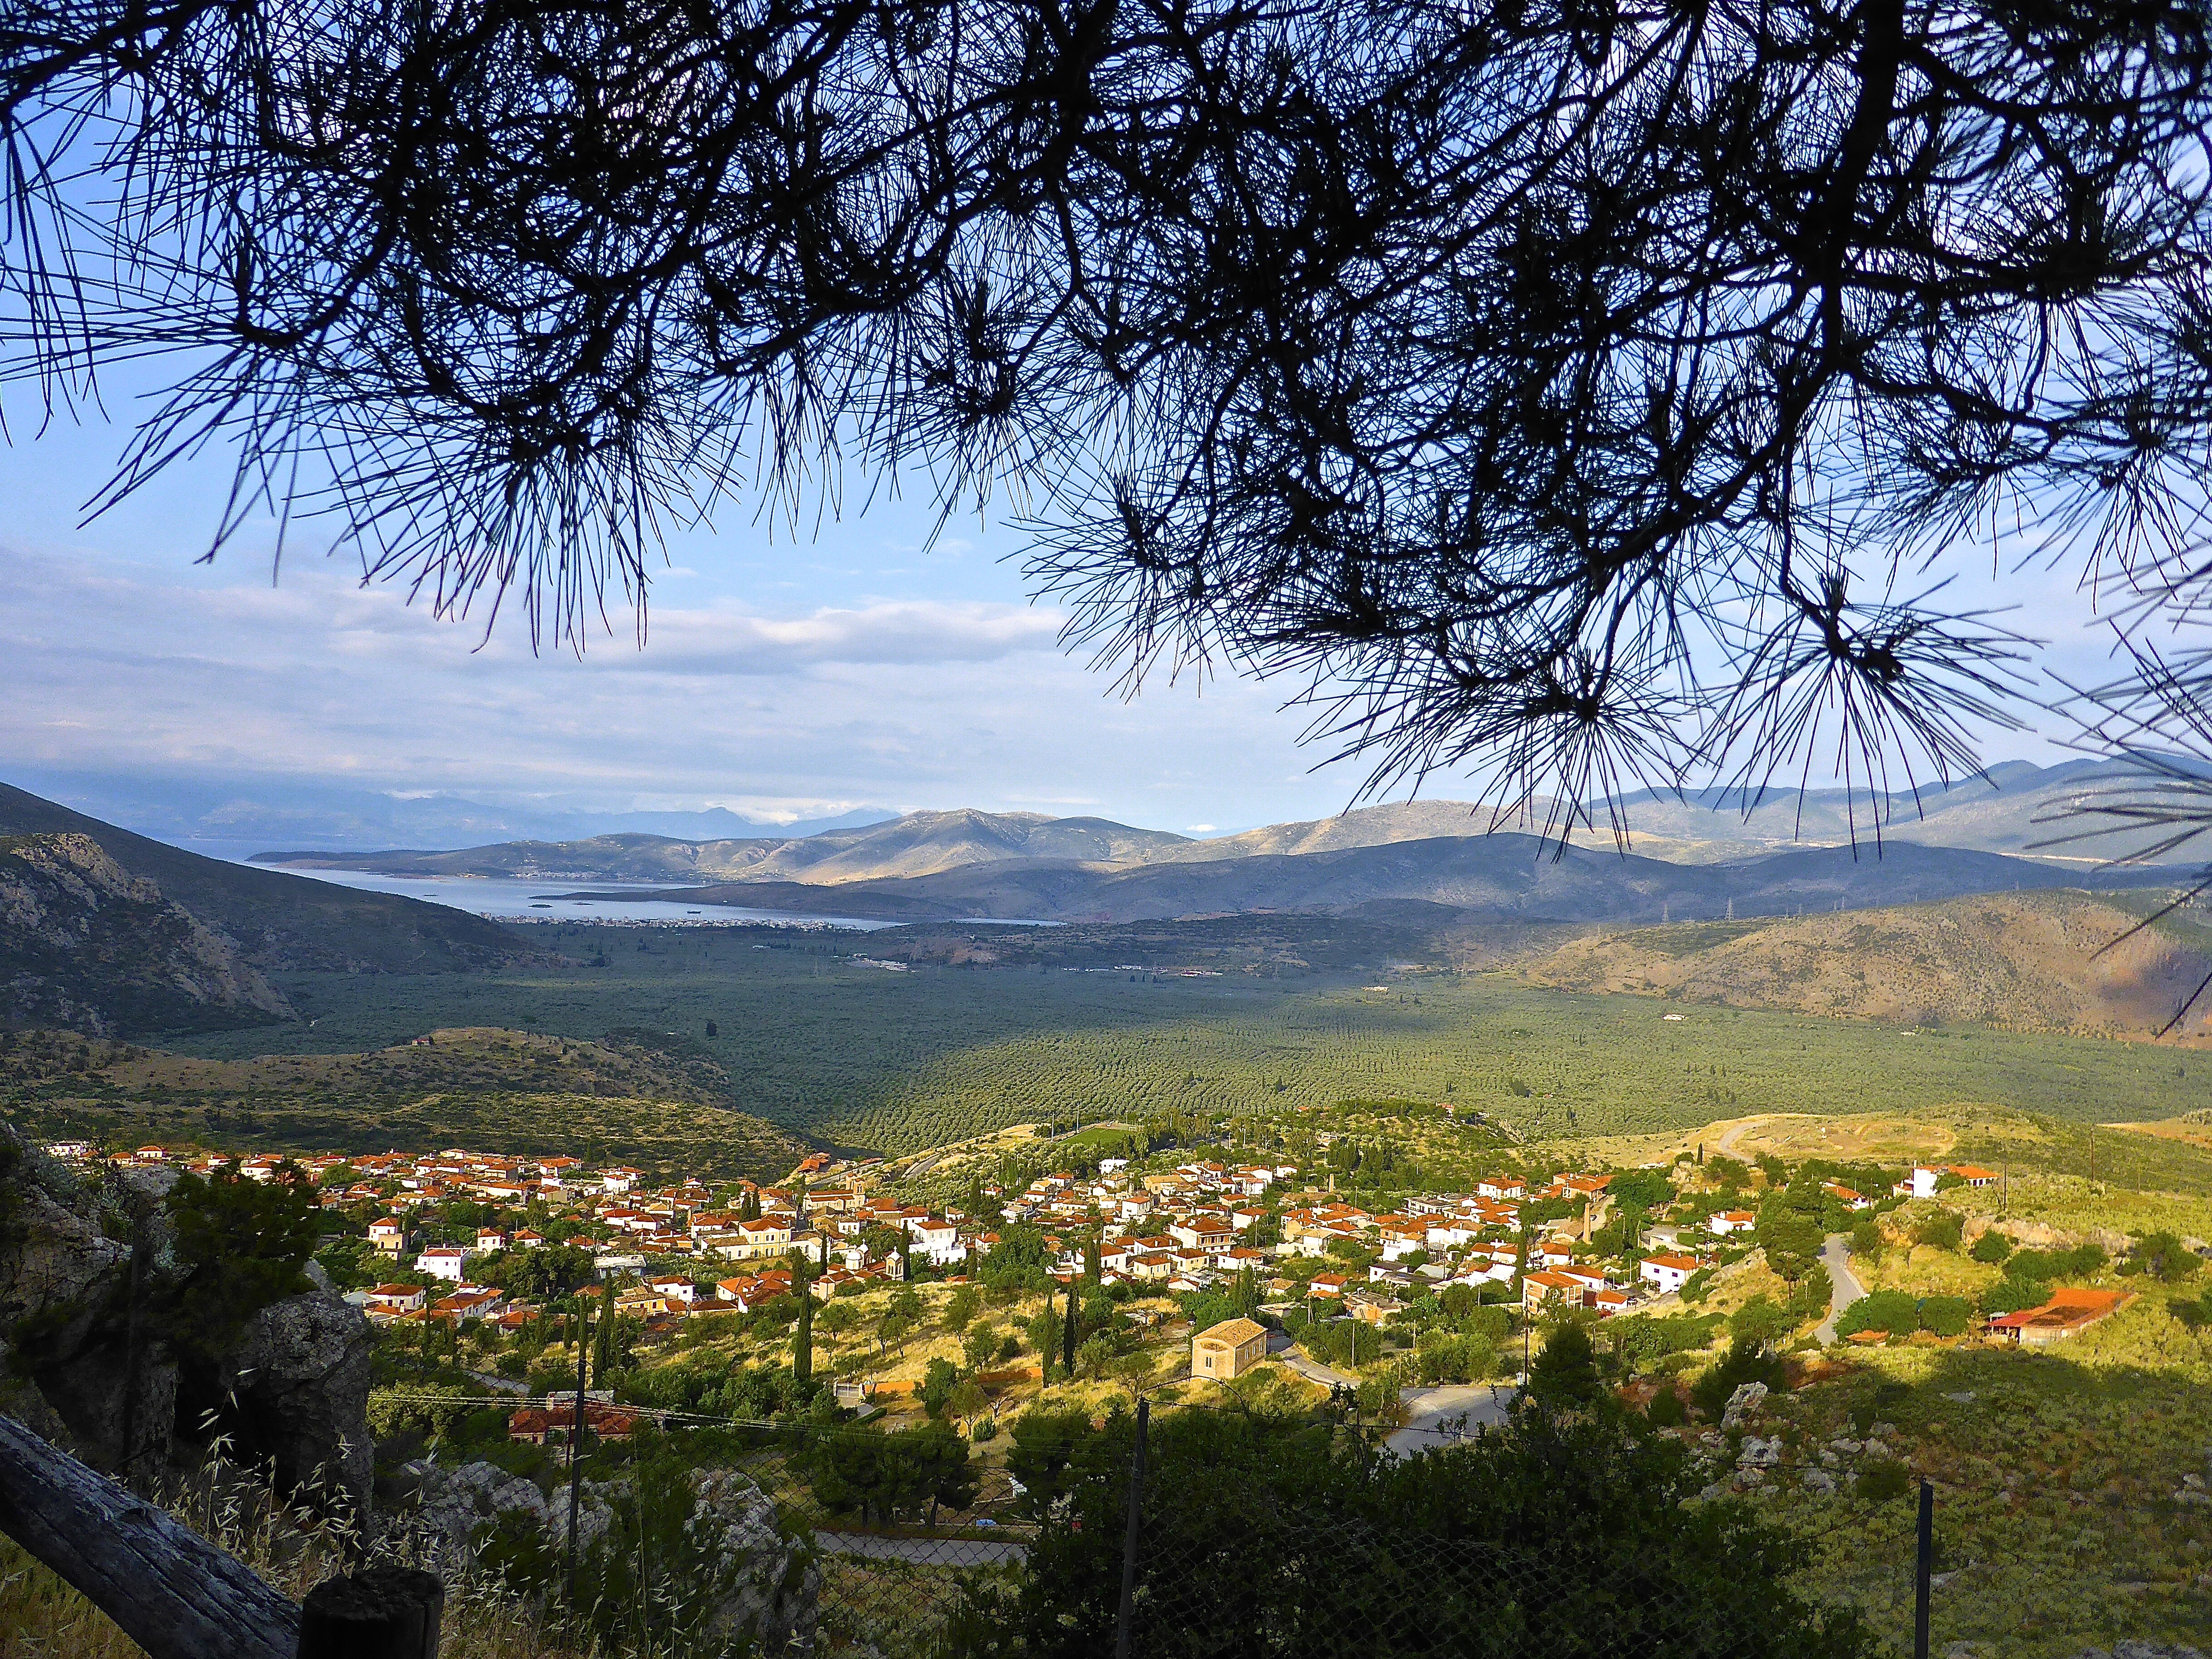
landscape, coast, tree, nature, mountain, cloud, plant, sky, meadow, morning, leaf, hill, flower, view, valley, mountain range, panorama, travel, autumn, greece, delphi, rural area, woody plant, mountainous landforms